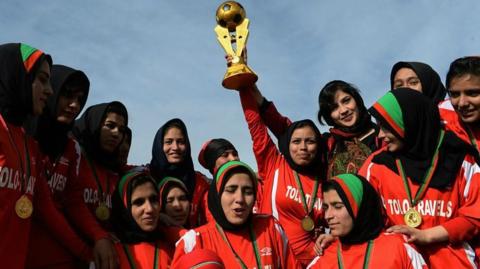
Gender: women